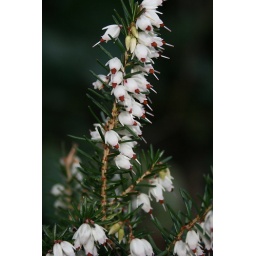
Lucky white heather in flower at the moment in our garden.